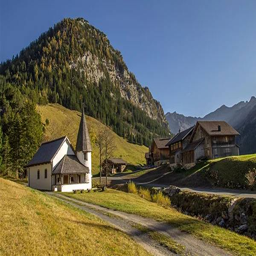
Triesenberg